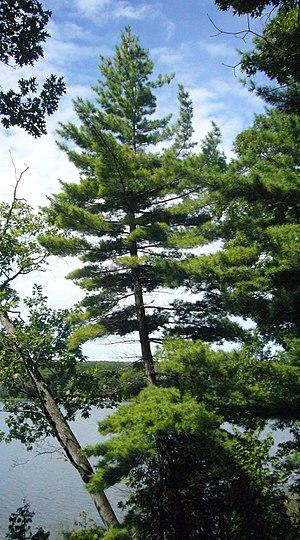
Le Pin blanc, Pin du Lord ou Pin de Weymouth, est un arbre de la famille des Pinaceae.